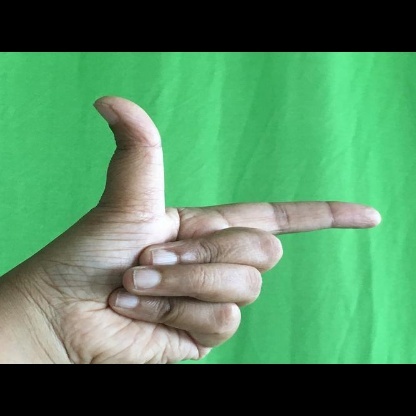
Mudra: Chandrakala